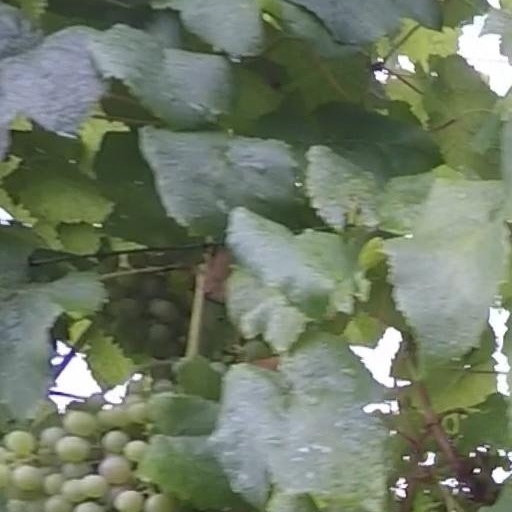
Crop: grape